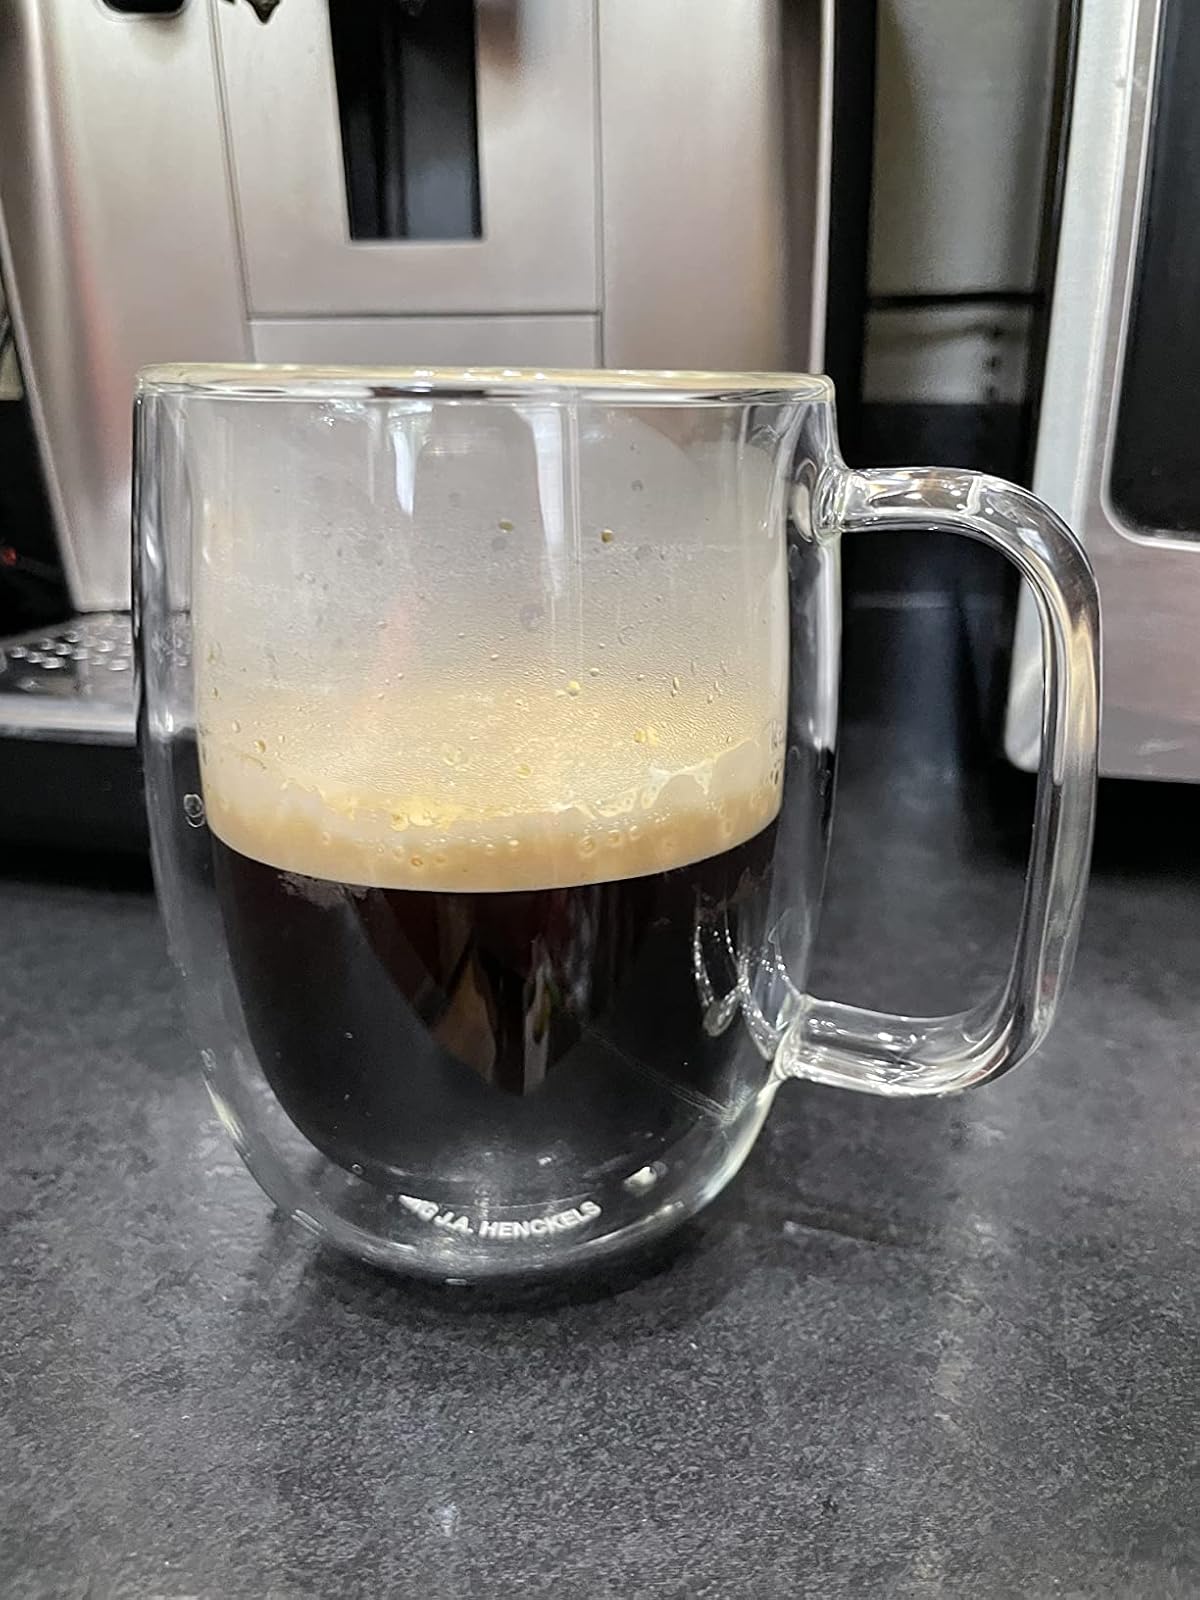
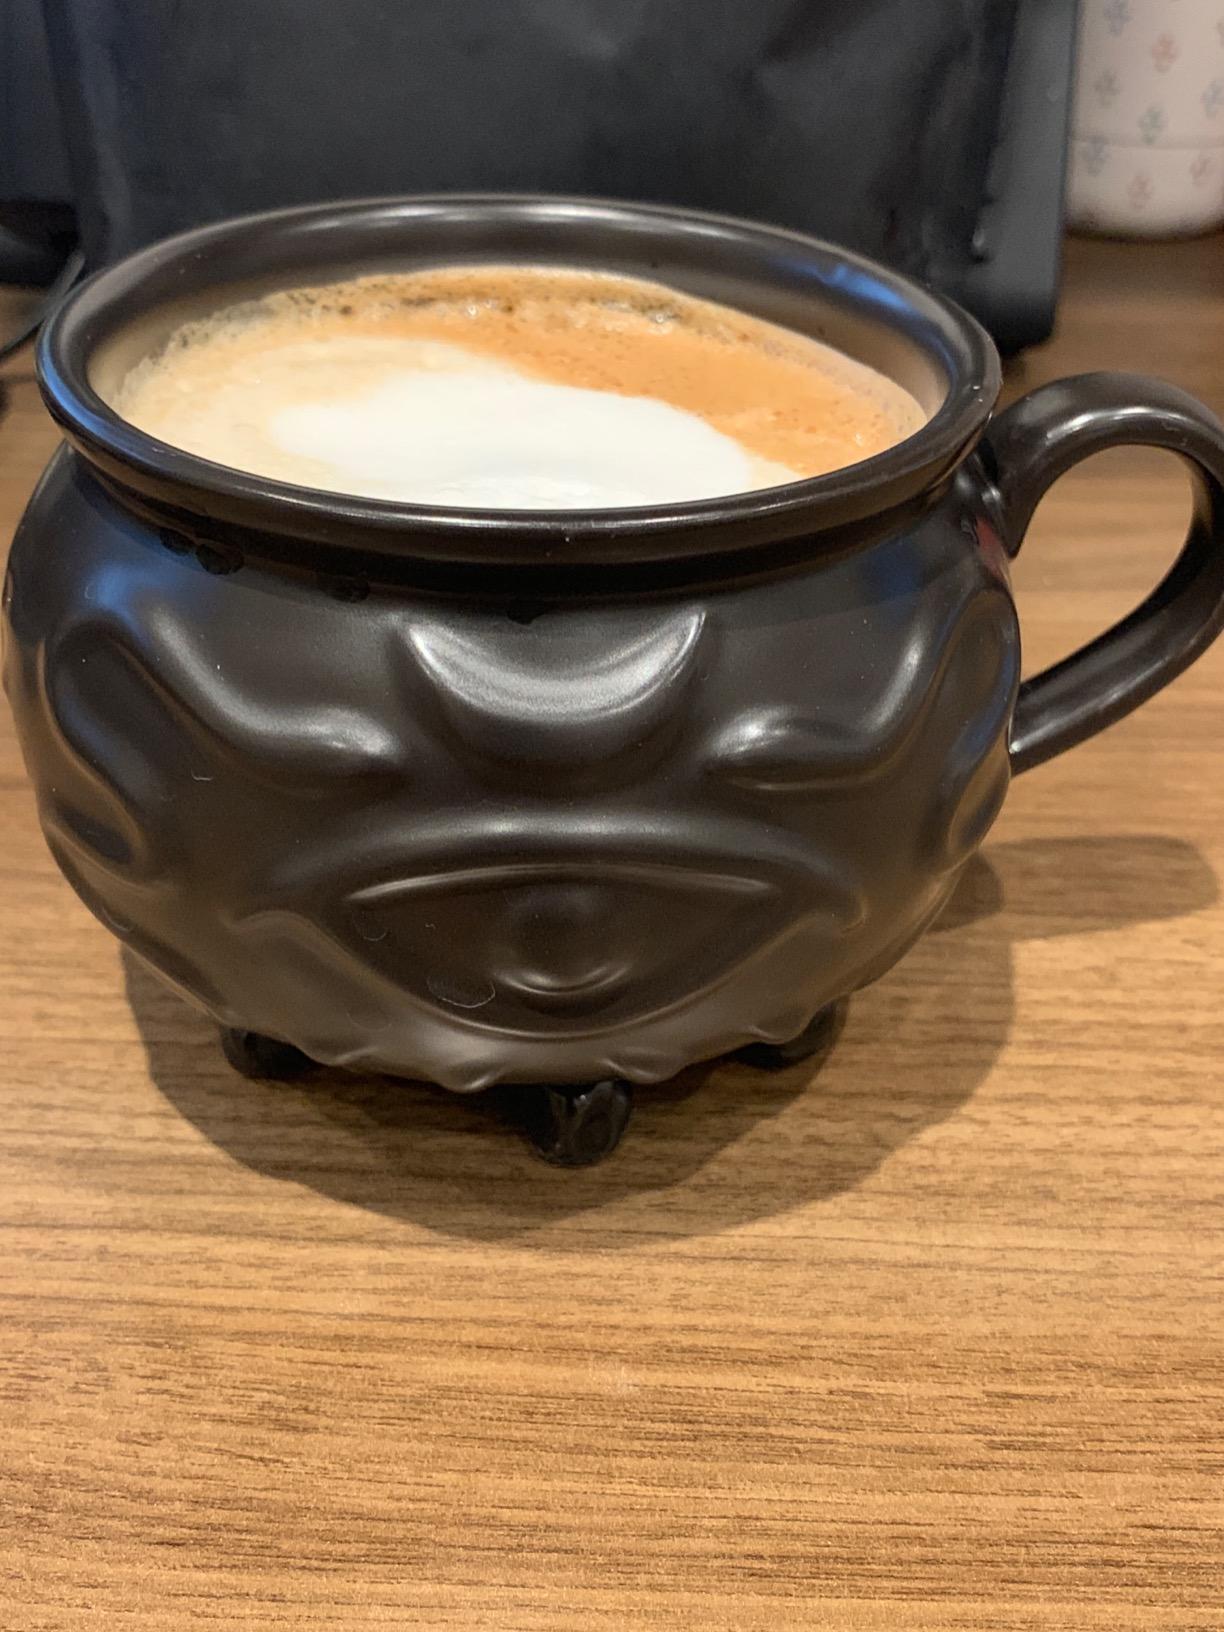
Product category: items_mug
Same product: no